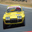
Label: automobile